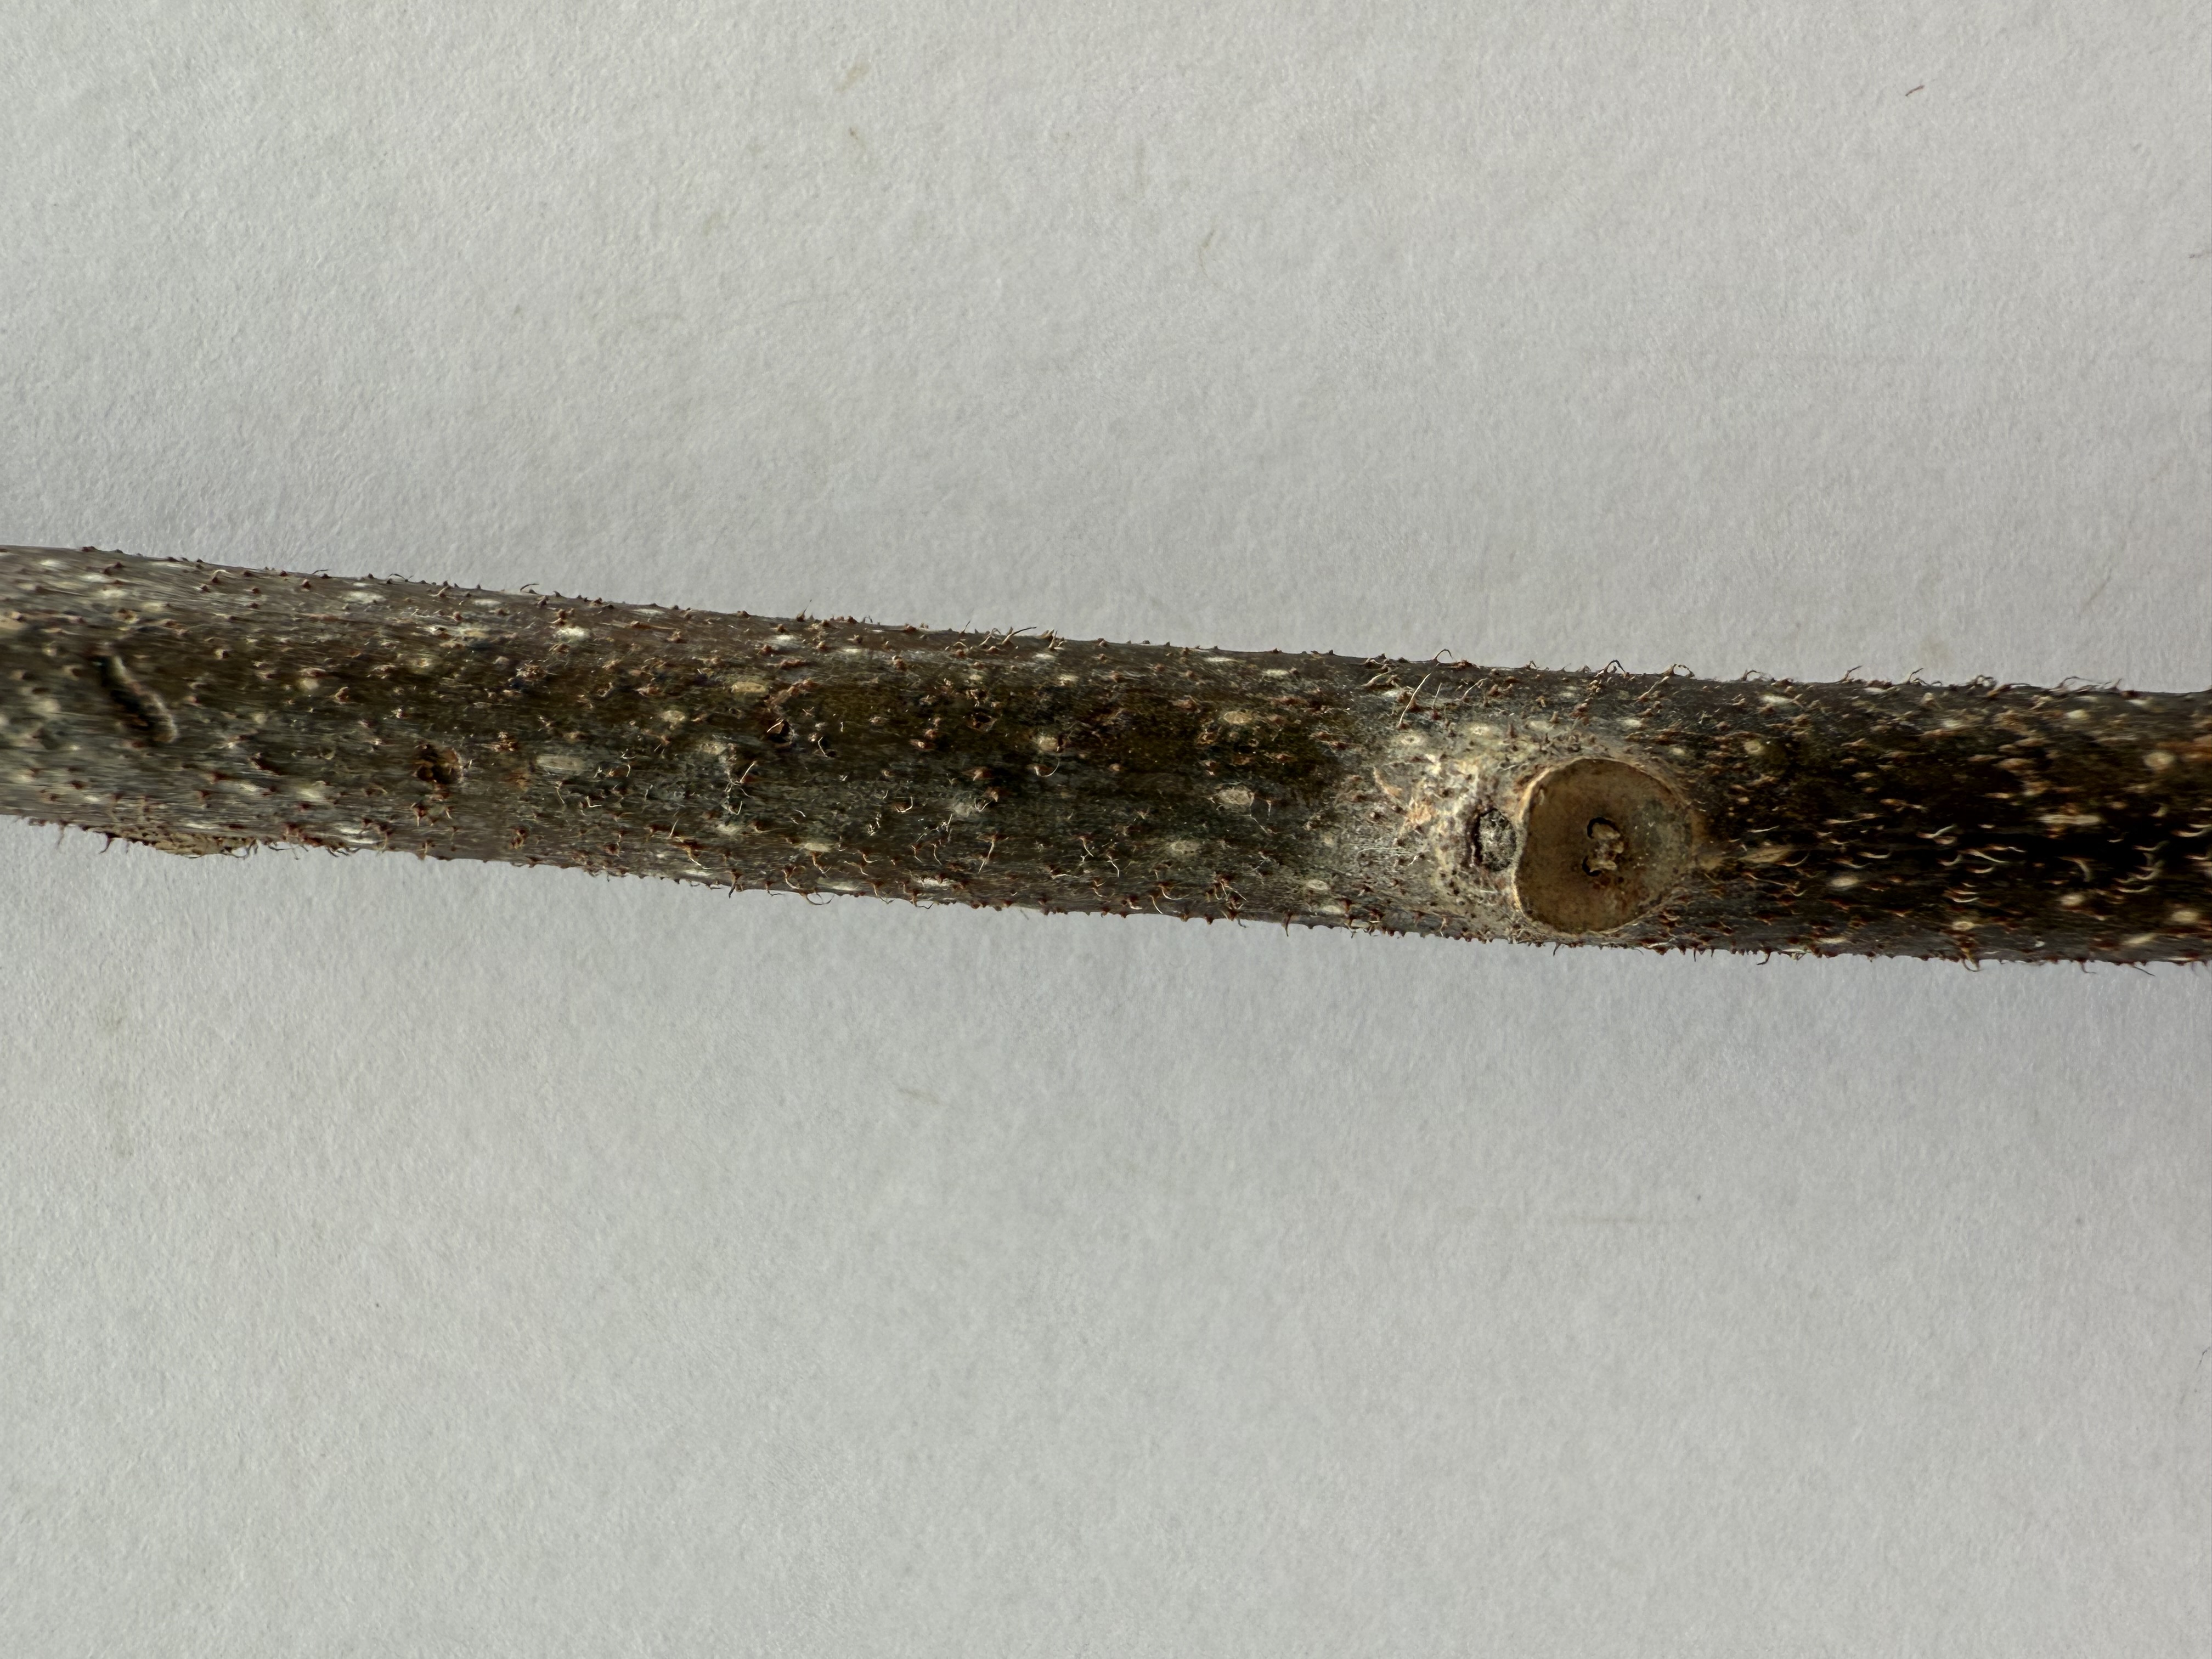
Variety: Kiwi